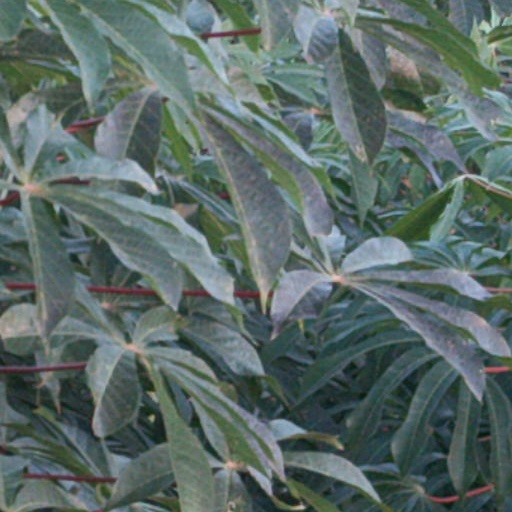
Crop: cassava